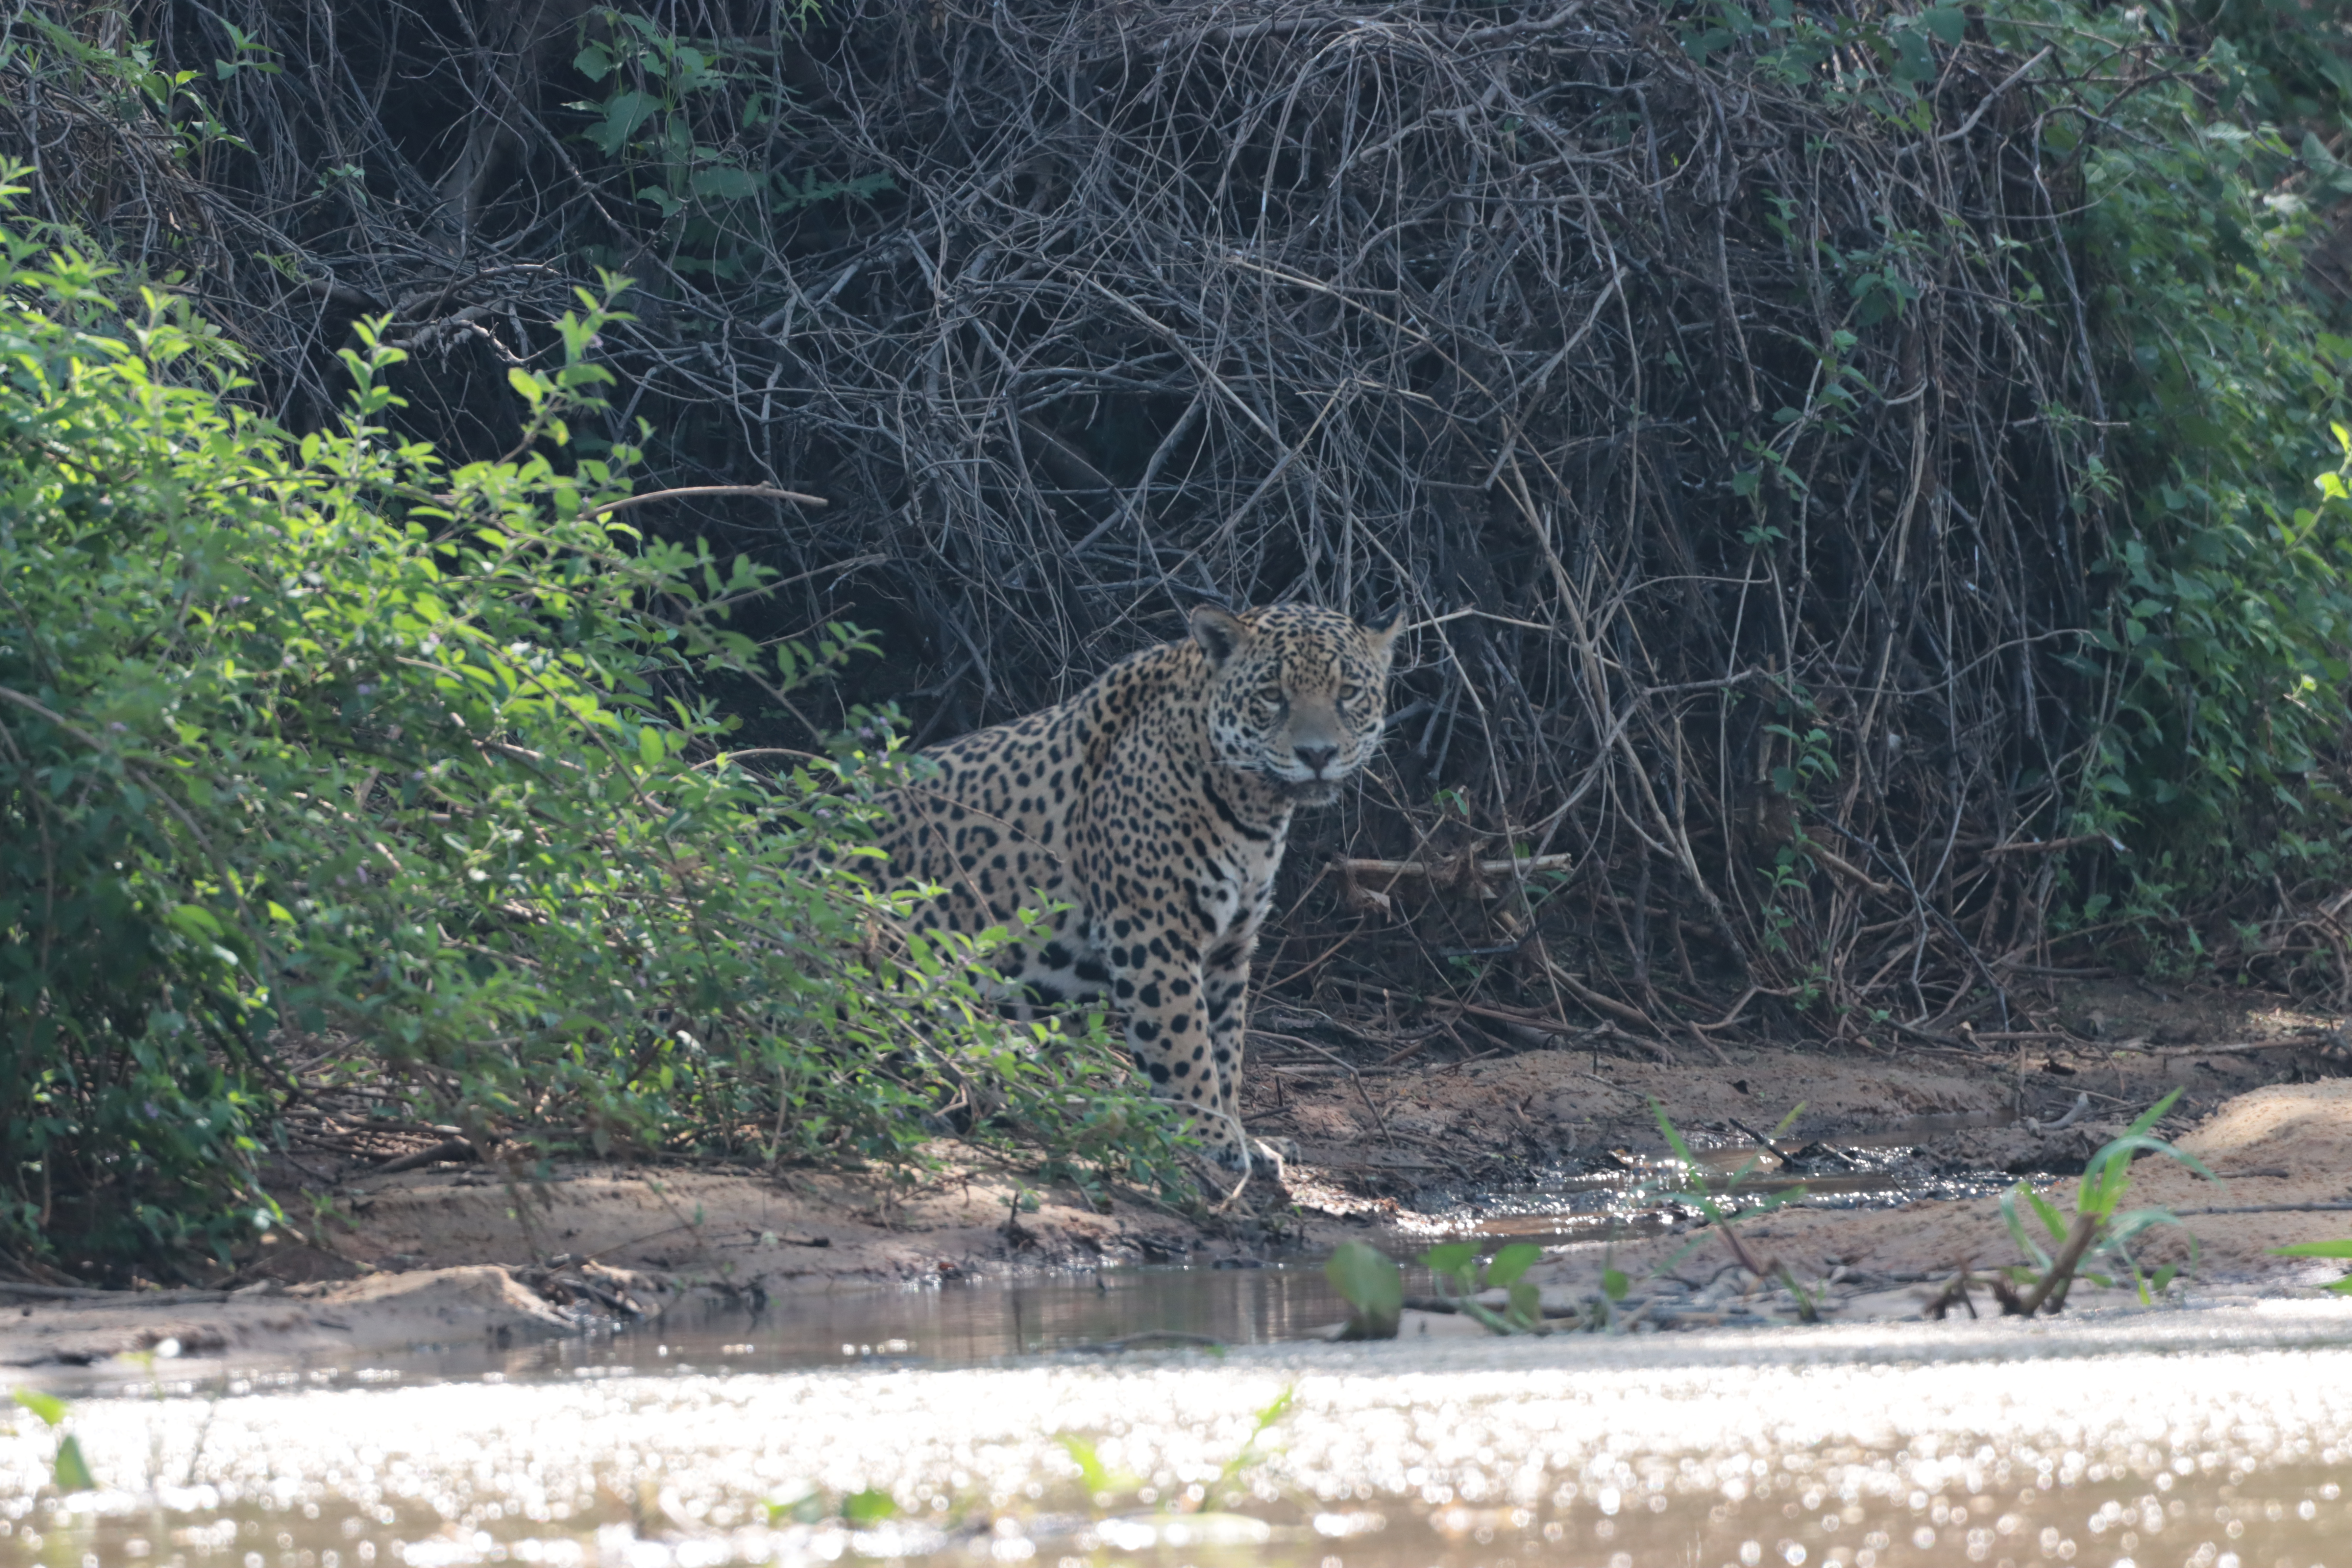
Jaguar: Saseka